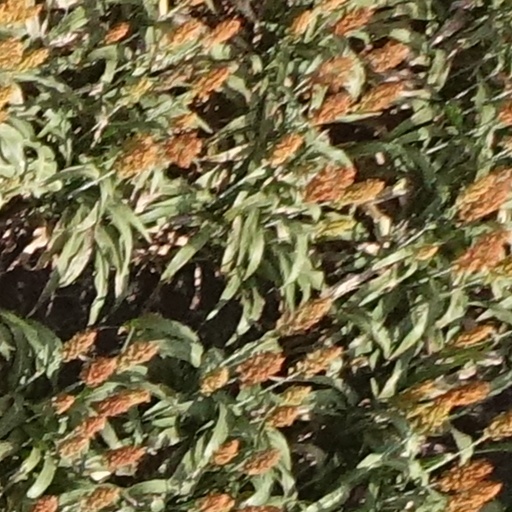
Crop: sorghum